John W. McClain House

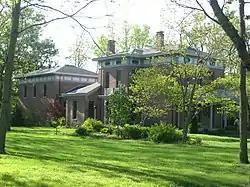
John W. McClain House, May 2011

John W. McClain House is a historic home located in Washington Township, Hendricks County, Indiana. It was built about 1876, and is a -story, Italianate style brick dwelling. It has a hipped roof that was formerly topped by a widow's walk. A one-story addition was built about 1880, and a one-story wraparound porch was added in the early-20th century.